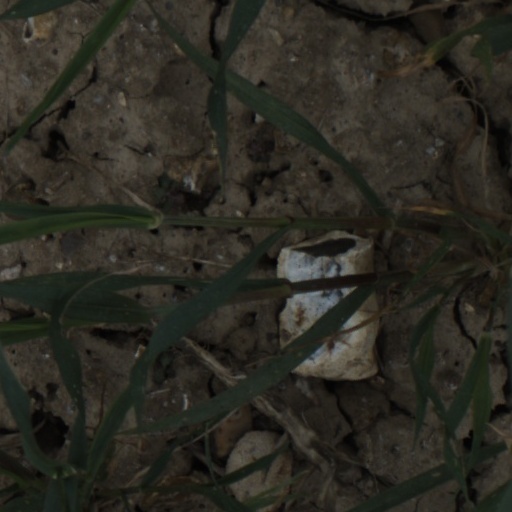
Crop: wheat